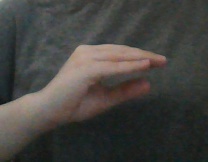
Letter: jeem